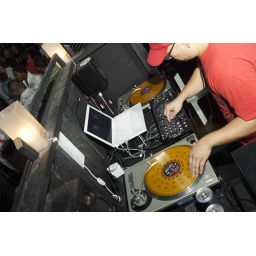
Suite 301, tempe ,sky lounge and bar, best bar in tempe, mill ave